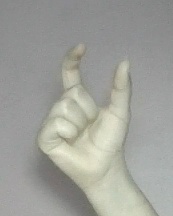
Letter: nun